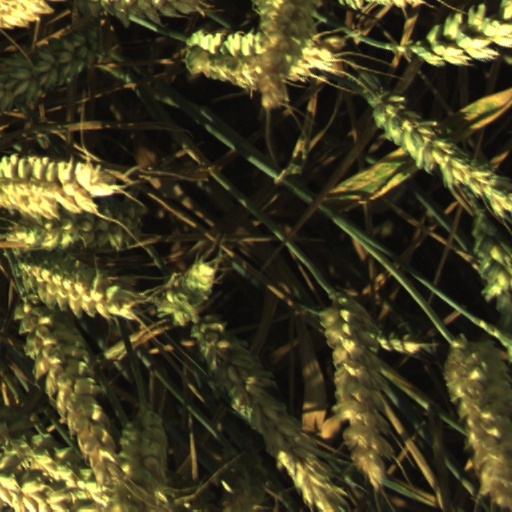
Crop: wheat